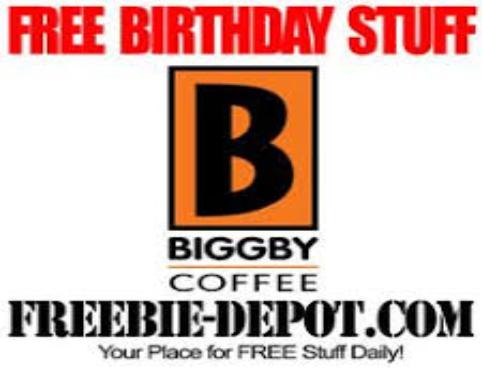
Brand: Biggby Coffee
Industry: Food